Dancing Satyr of Mazara del Vallo

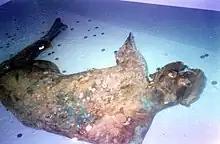
The Dancing Satyr soon after its recovery, 1998

The torso was recovered from the sandy sea floor at a depth of off the southwestern coast of Sicily, on the night of March 4, 1998, in the nets of the same fishing boat (operating from Mazara del Vallo, hence the sculpture's name) that had in the previous year recovered the sculpture's left leg.